Muscle Up a Little Closer

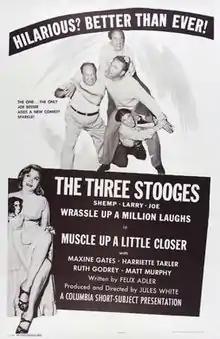
Columbia Pictures made an error by listing the Stooges as "Shemp (who had died in November 1955), Larry and Joe," omitting Moe entirely.

Muscle Up a Little Closer is a 1957 short subject directed by Jules White starring American slapstick comedy team The Three Stooges (Moe Howard, Larry Fine and Joe Besser). It is the 176th entry in the series released by Columbia Pictures starring the comedians, who released 190 shorts for the studio between 1934 and 1959.